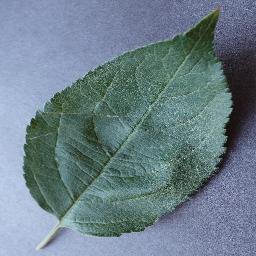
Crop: apple
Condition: healthy